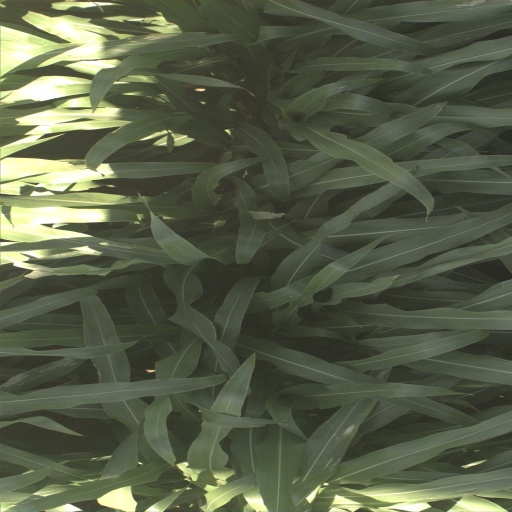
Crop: sorghum